Ray González

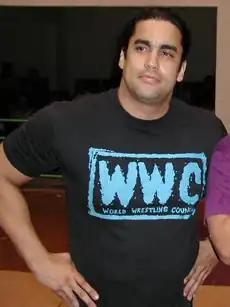
González in 2000

Ramón González Rivera (born May 4, 1972), better known by his ring name Ray González, is a Puerto Rican professional wrestler and businessman. He has performed in the World Wrestling Council (WWC) and International Wrestling Association (IWA) in Puerto Rico, Wrestling International New Generation (W*ING) in Japan, Consejo Mundial de Lucha Libre (CMLL) in Mexico, and the X Wrestling Federation (XWF) in the United States. He was the first recognized Latin American wrestler to hold the NWA World Heavyweight Championship.